2005 Central African general election

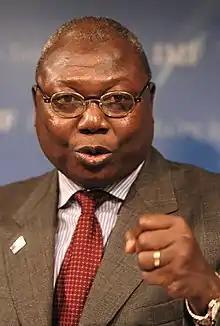
Martin Ziguélé

On March 31, official results were announced: Bozizé came in first with just under 43% of the votes, while Ziguélé came in second with 23.5%. Turnout among voters was said to have been 68.27%. Since no candidate won a majority, a second-round presidential vote was required between Bozizé and Ziguélé.